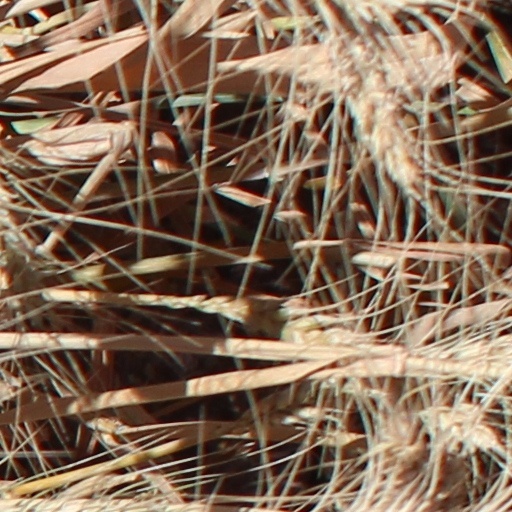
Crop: wheat